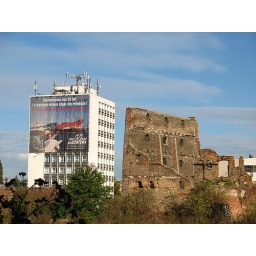
An ancient crumbling wall and a very modern high rise building share space in Gdansk.